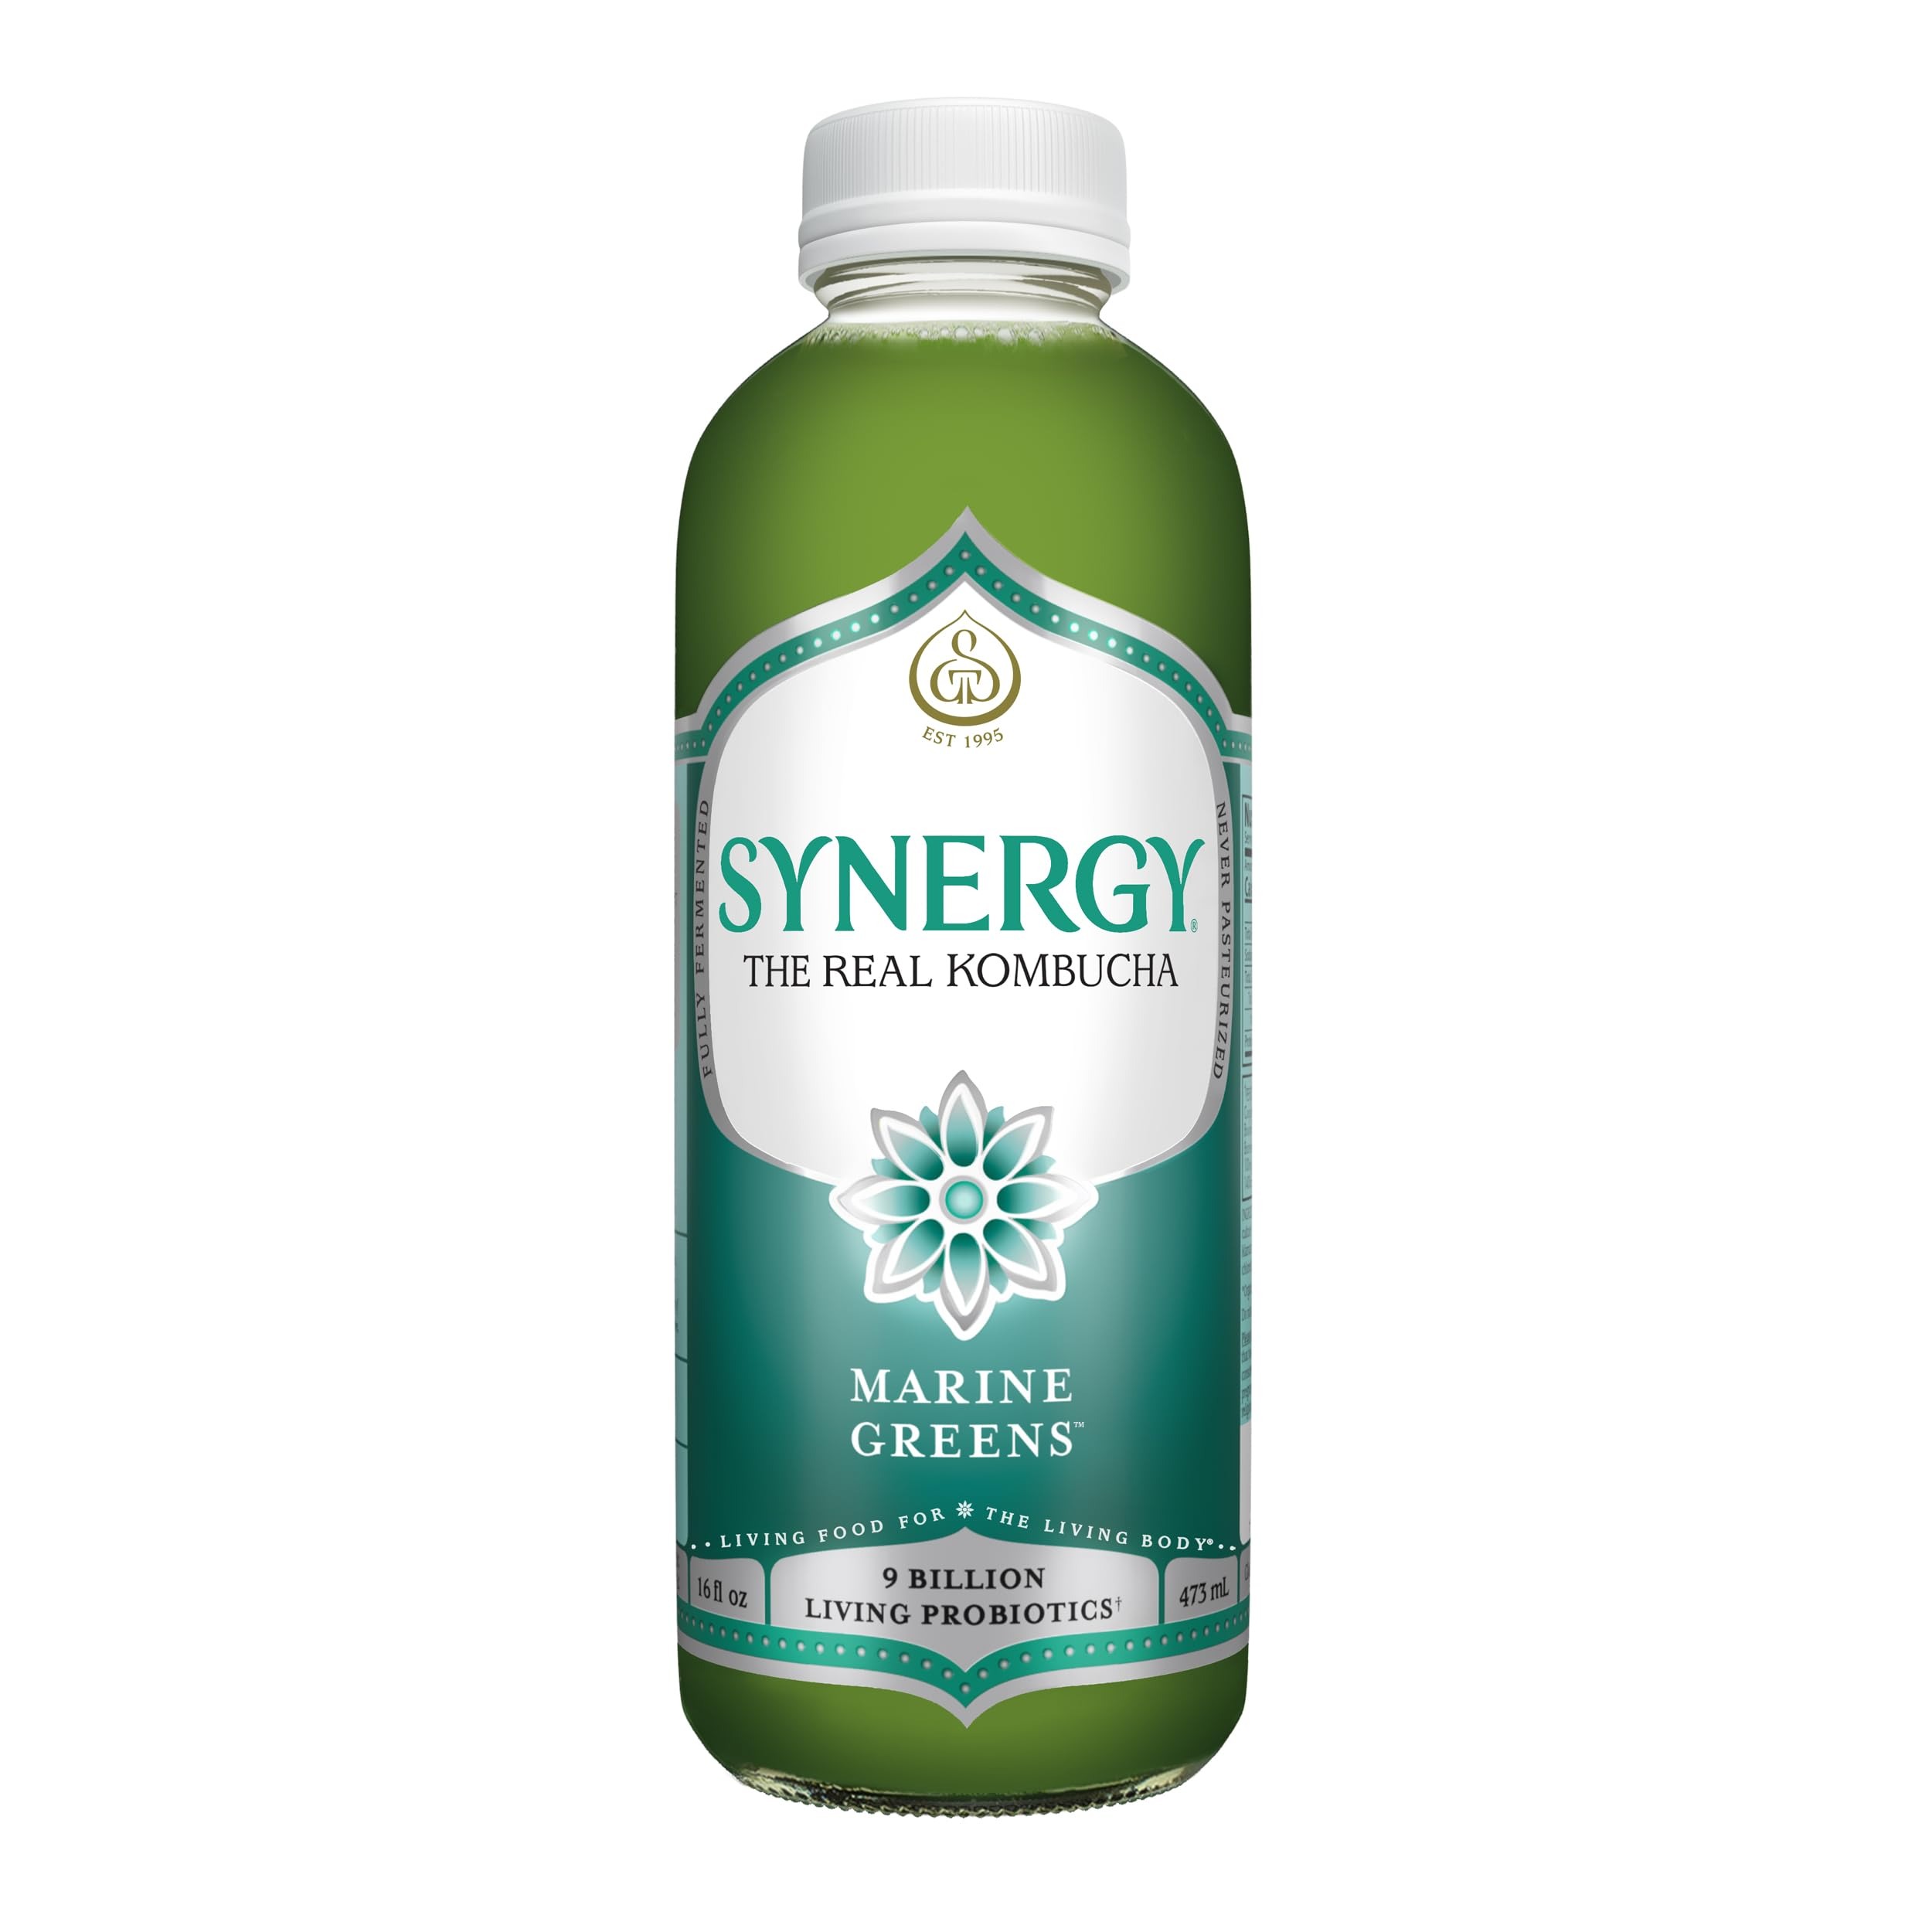
Item Name: SYNERGY KOMBUCHA MARINE GREENS, ORGANIC 16oz
Bullet Point 1: Fermented tea plus real, organic & raw ingredients - never concentrates or flavorings
Bullet Point 2: Authentically fermented in small batches
Bullet Point 3: Naturally
Bullet Point 4: Supports gut health and promotes overall wellbeing
Bullet Point 5: Raw and unfiltered - never processed, never pasteurized, never diluted
Value: 16.0
Unit: Fl Oz

Price: 1.49